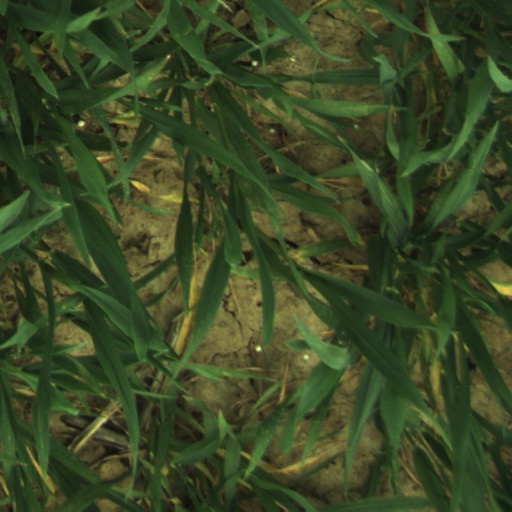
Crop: wheat